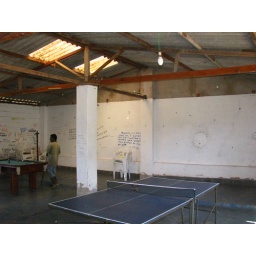
External South facing wall in barn